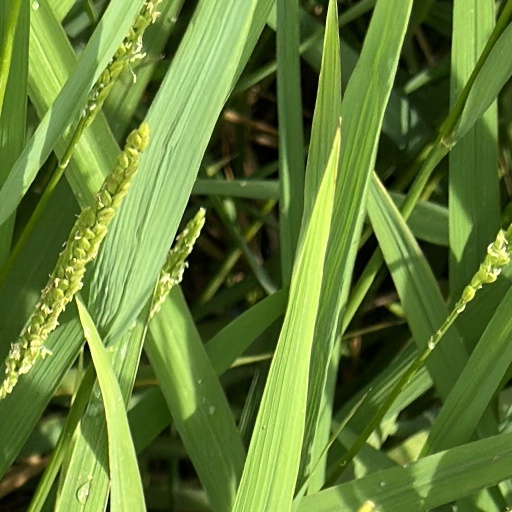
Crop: rice